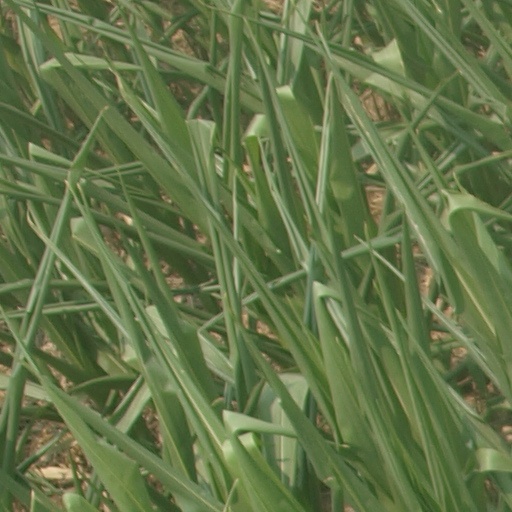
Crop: maize; corn